Friedrich Wilhelm Raiffeisen

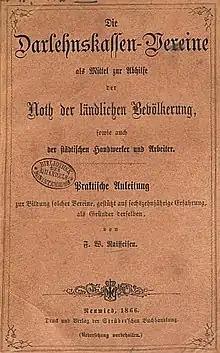
The cover of "Raiffeisen-Ratgeber: Die Darlehnskassen-Vereine" 1866 by Friedrich Wilhelm Raiffeisen. In it Raiffeisen sets out how to establish credit unions and other co-operatives.

Raiffeisen conceived of the idea of cooperative self-help during his tenure as the young mayor of Flammersfeld. He was inspired by observing the suffering of the farmers who were often in the grip of loan sharks. He founded the first cooperative lending bank, in effect the first rural credit union in 1864.